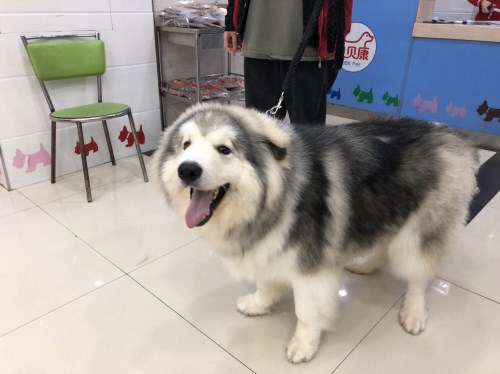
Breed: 1324-n000004-malamute